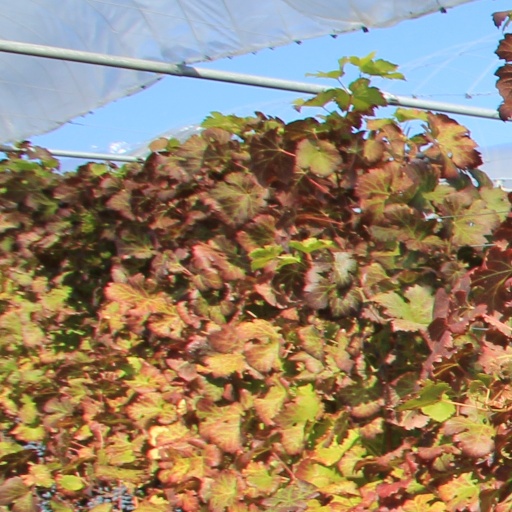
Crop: grape